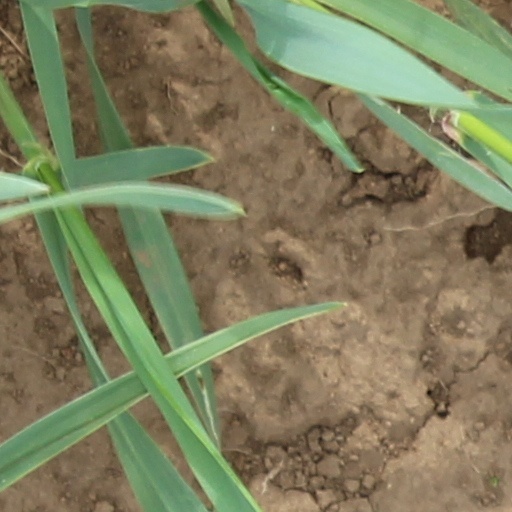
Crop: wheat